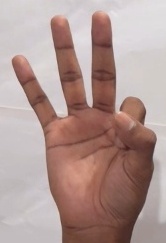
ASL sign: 9